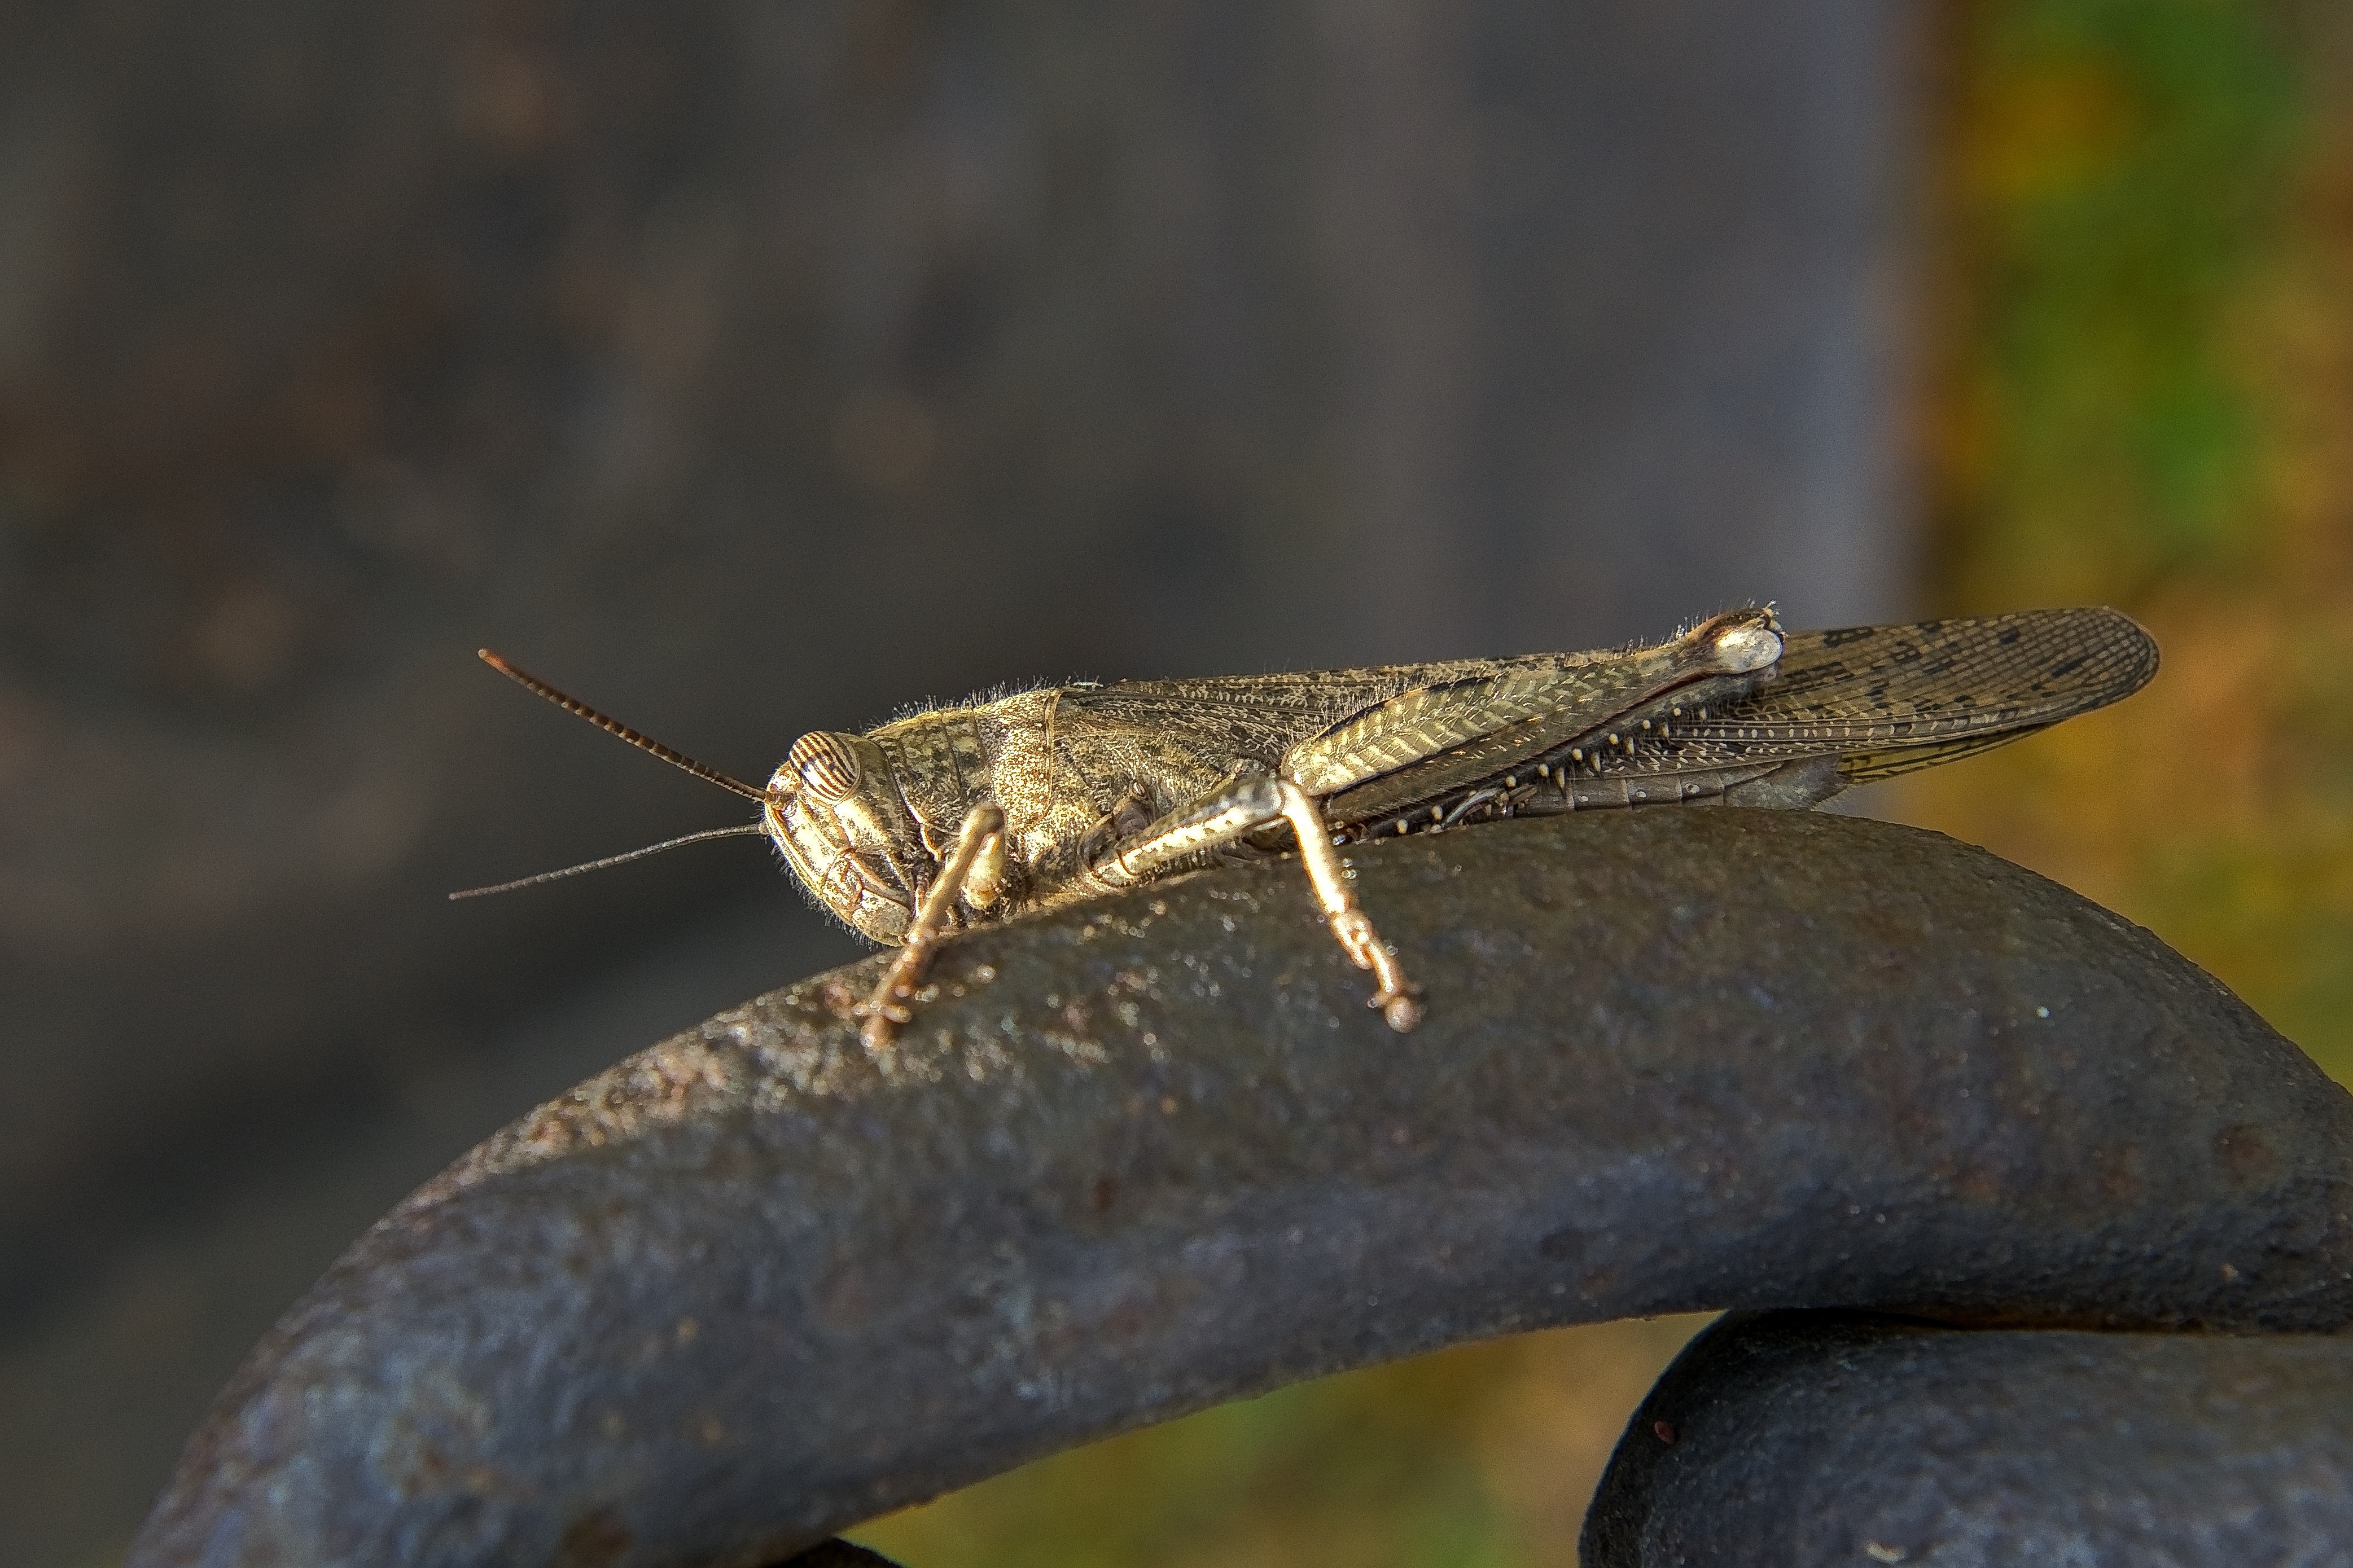
nature, wildlife, insect, macro, bug, reptile, colorful, closeup, fauna, life, close up, insects, vertebrate, grasshopper, beetle, macro photography, scaled reptile